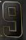
Number: 9